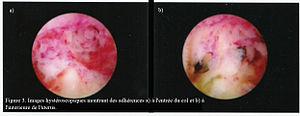
Image hysteroscopique d'un uterus avec adherences (syndrome d'Asherman).
Le syndrome d'Asherman est une maladie utérine acquise, caractérisée par la formation d'adhérences dans l'utérus.